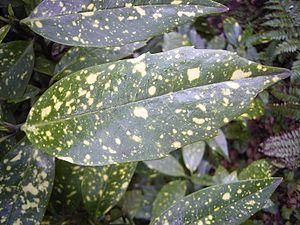
Les maladies virales de la pomme de terre regroupent un ensemble de maladies causées par différents types de virus qui affectent les cultures de pommes de terre dans le monde et qui, bien qu'elles n'affectent pas la santé humaine ou animale, car il s'agit de virus infectant seulement les plantes, sont chaque année une source de grandes pertes économiques. On a signalé au moins 37 virus qui infectent naturellement les cultures de pomme de terre.